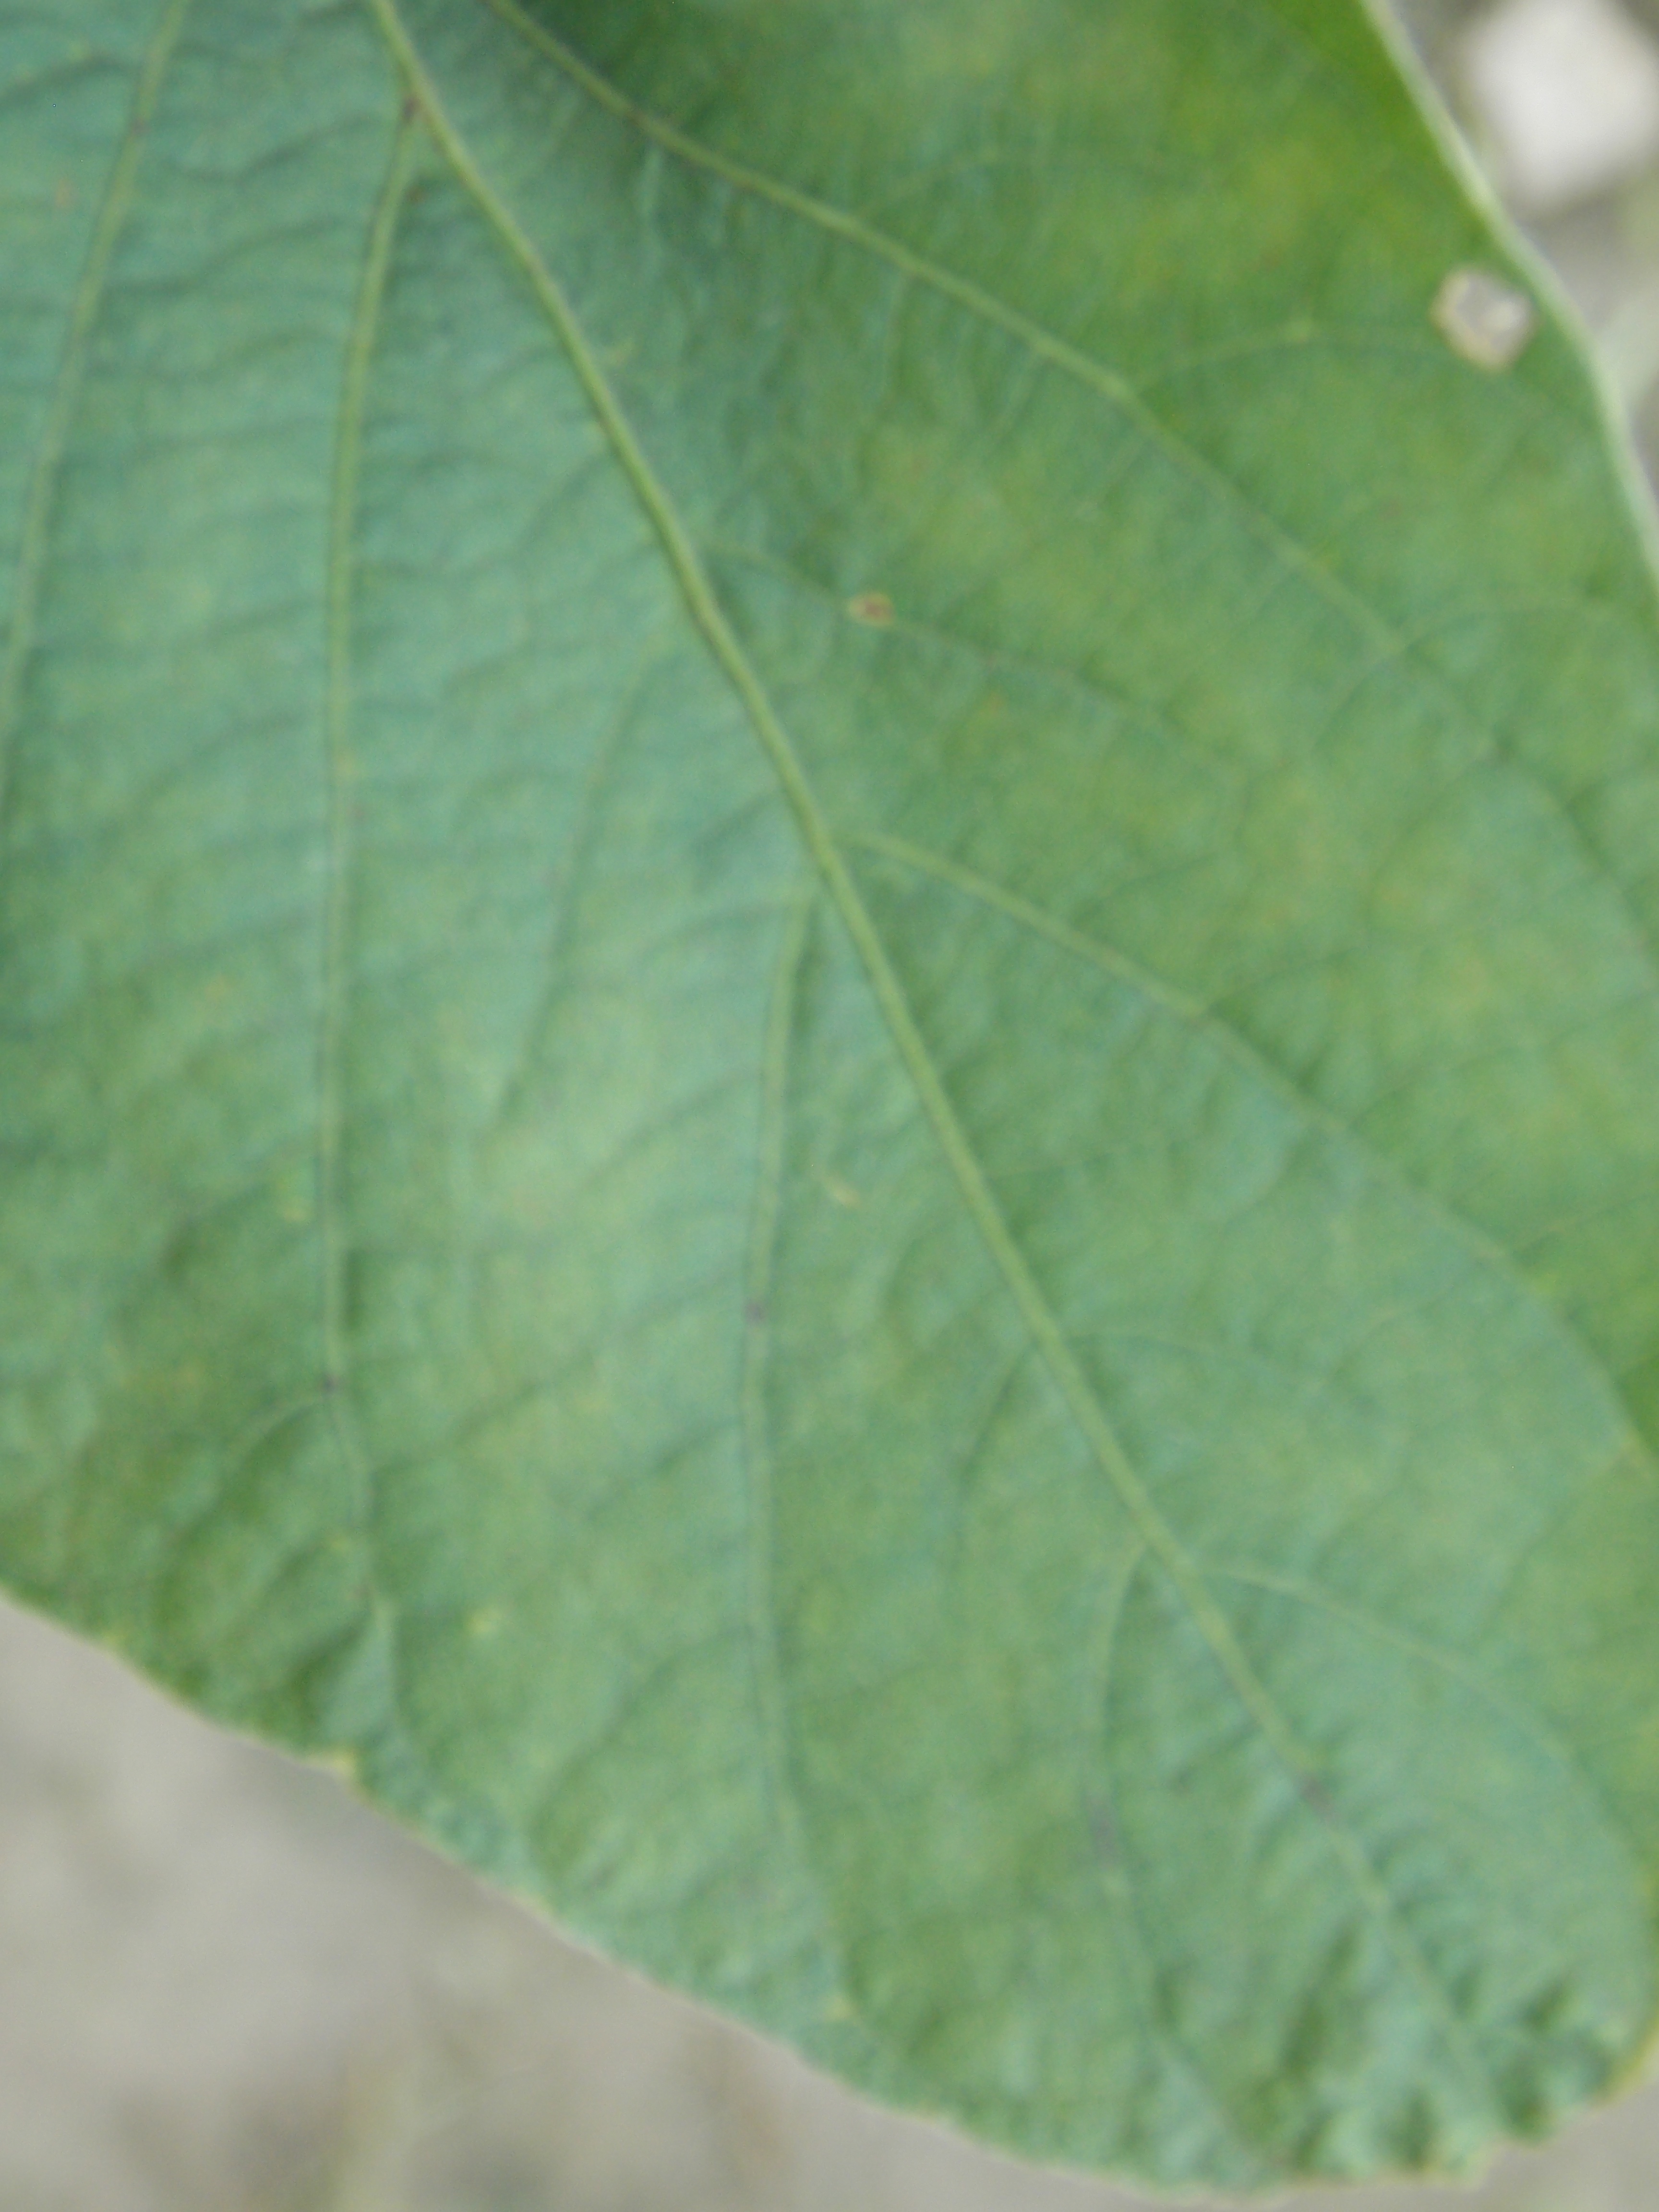
Label: Healthy